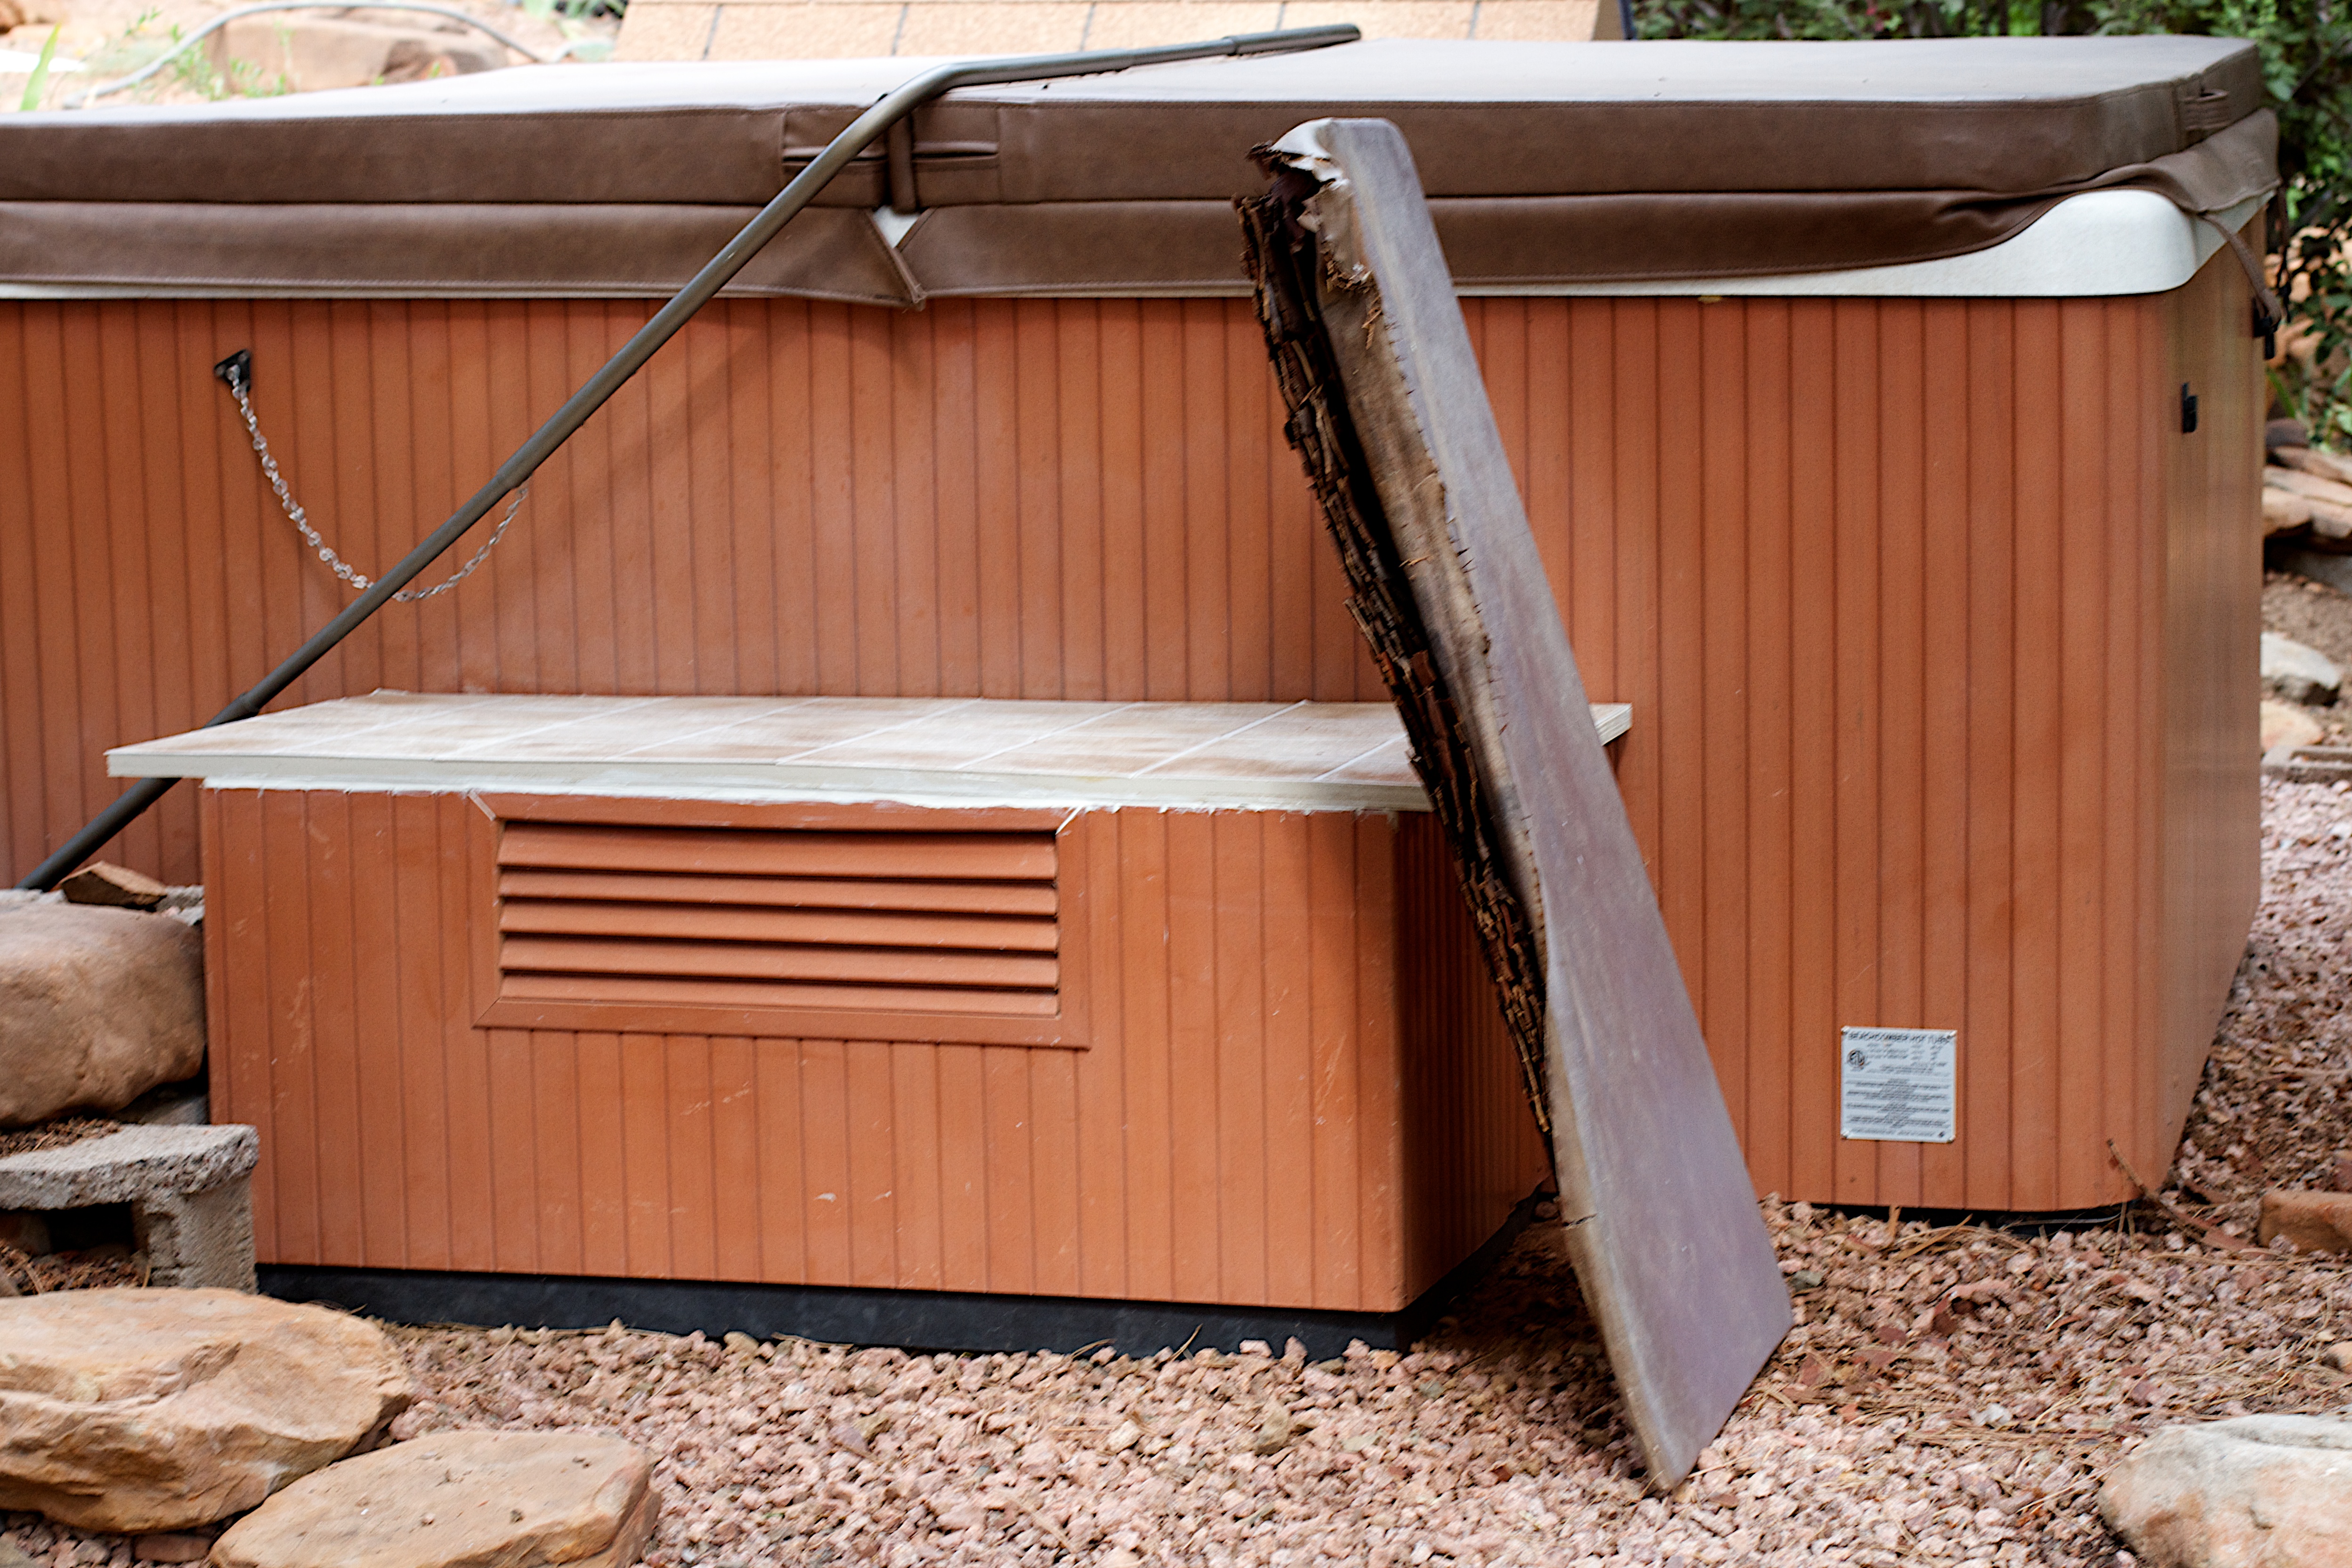
desk, table, wood, shed, furniture, man made object, outdoor structure